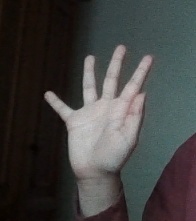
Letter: sheen